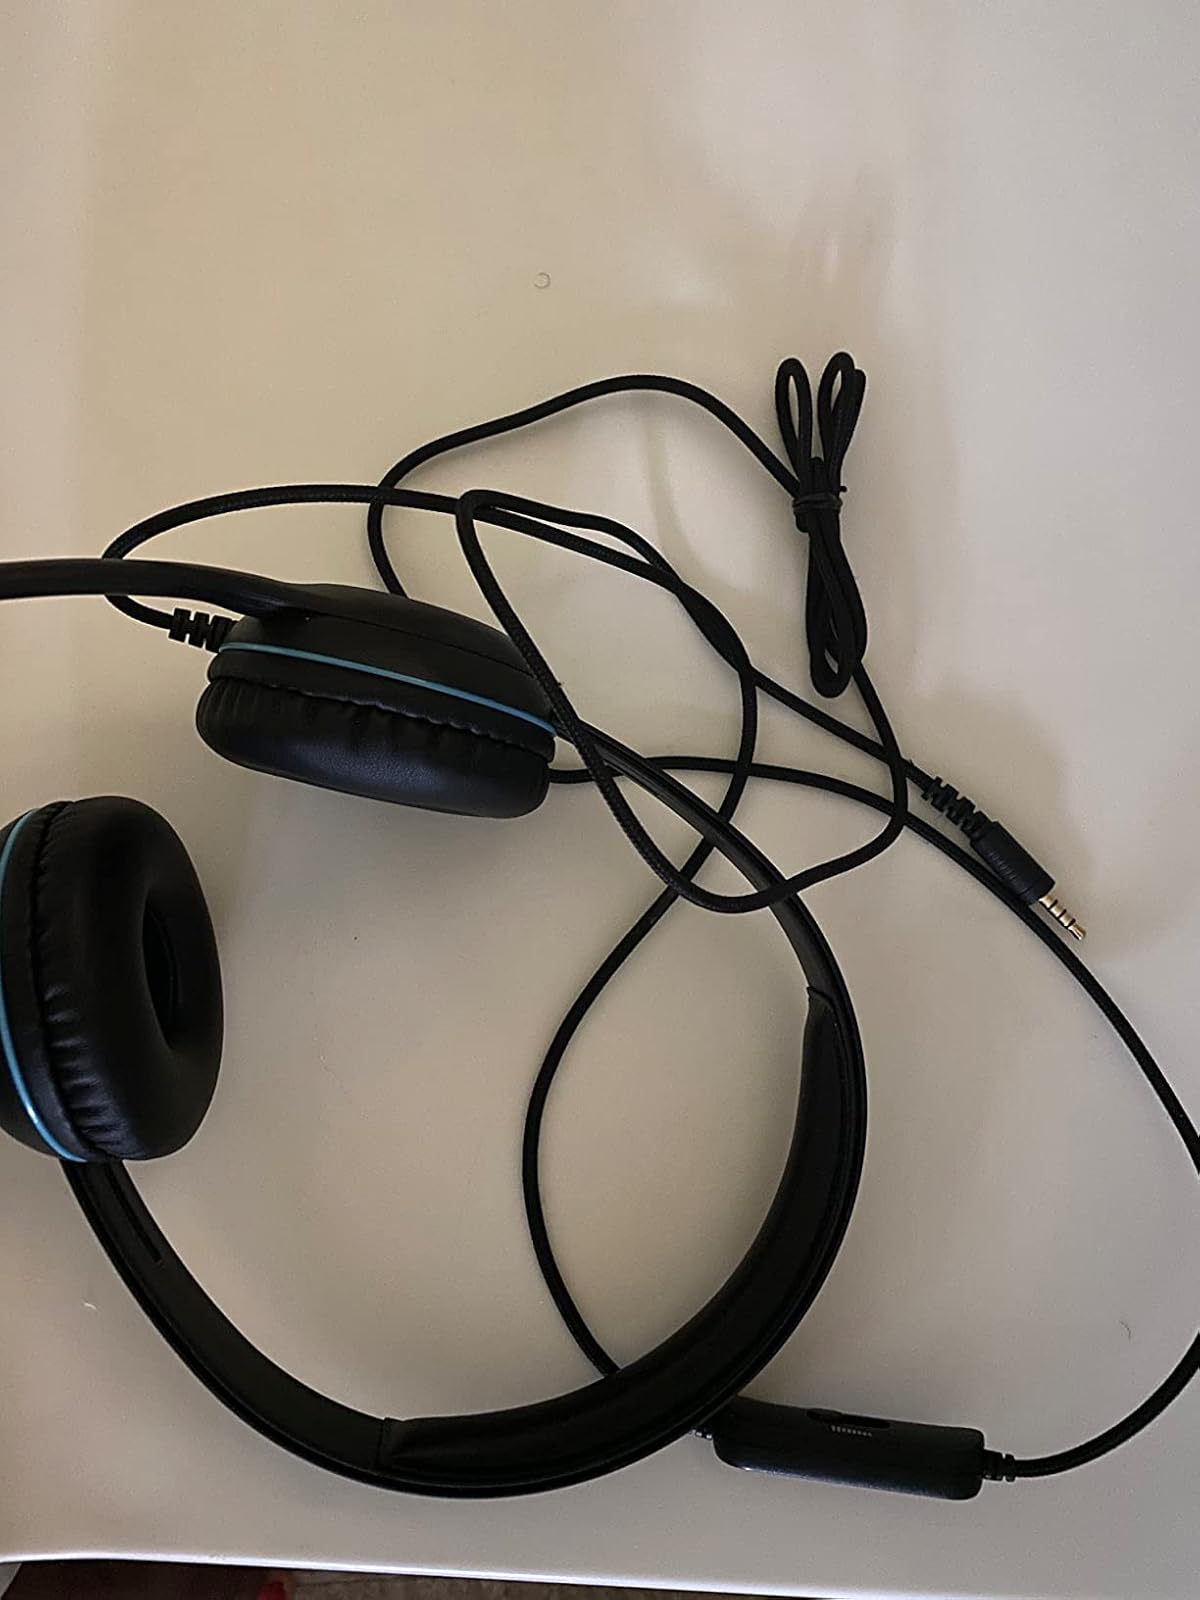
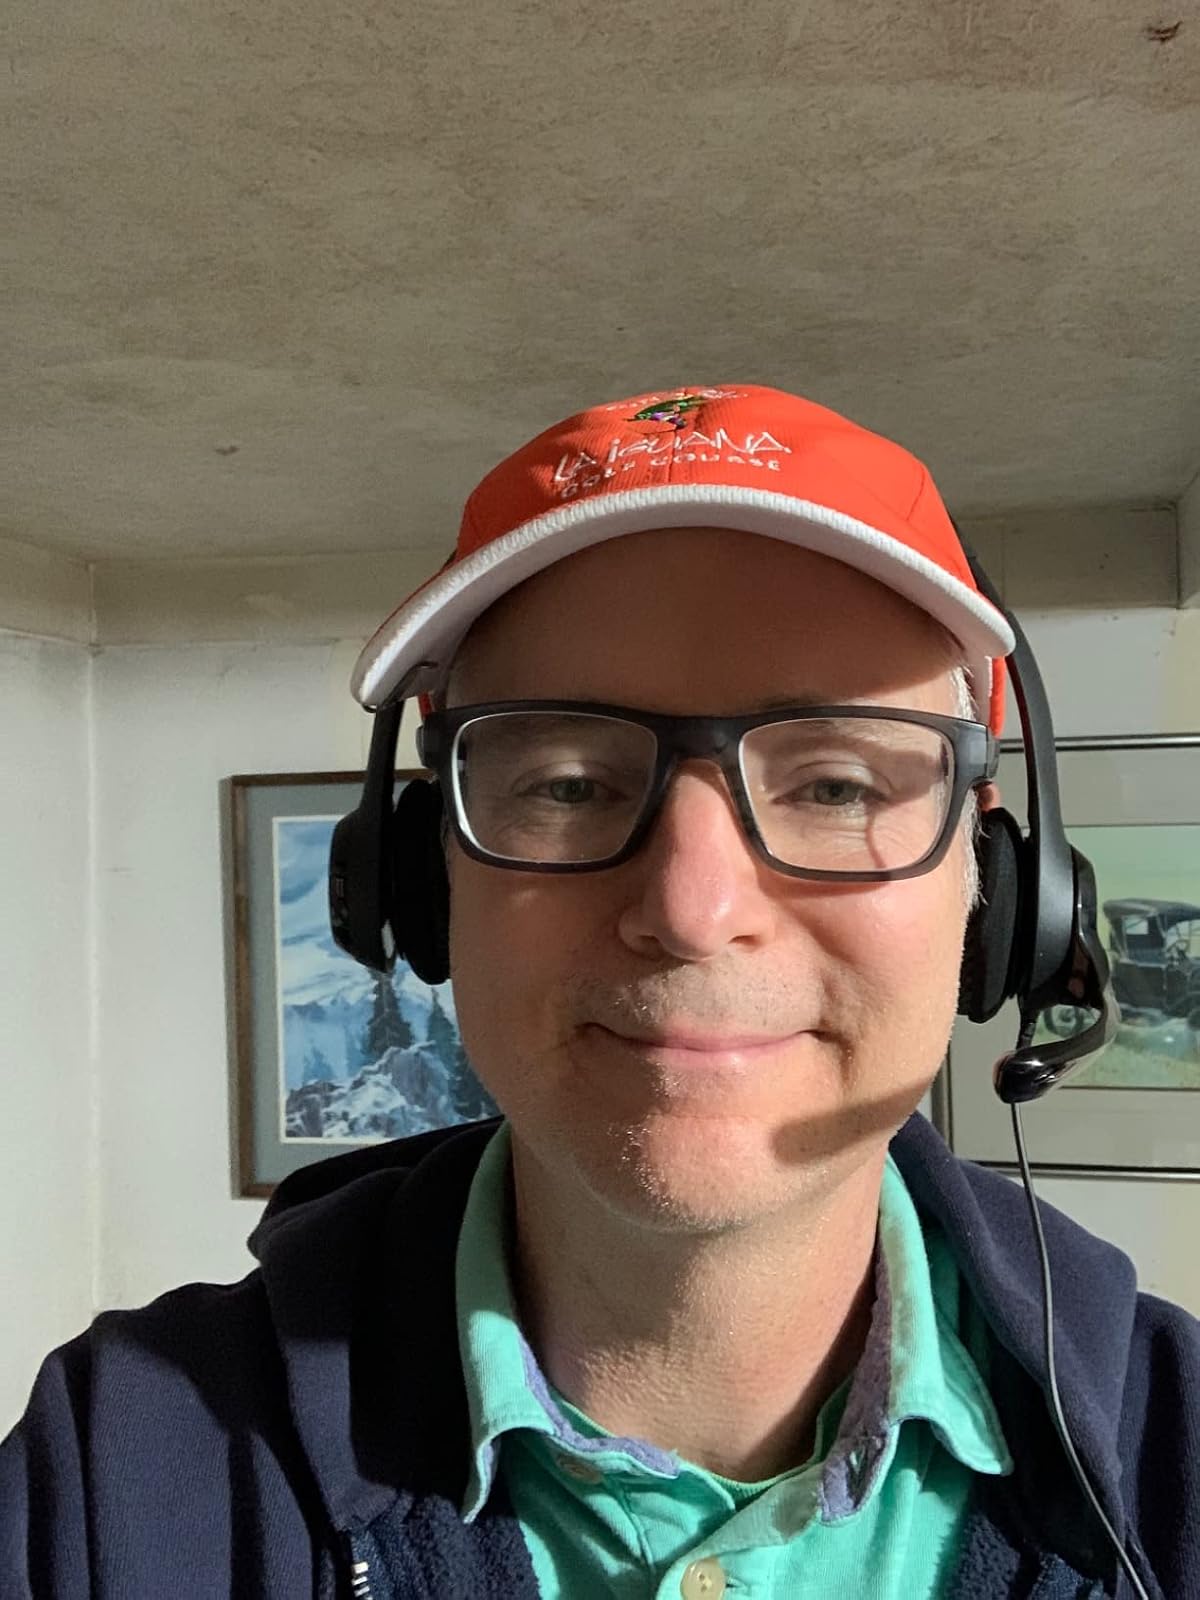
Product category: headphones
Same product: no